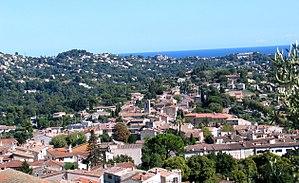
Village de La Colle-sur-Loup, Alpes-Maritimes, France
La Colle-sur-Loup est une commune française membre de la Communauté d'agglomération de Sophia Antipolis située dans le département des Alpes-Maritimes en région Provence-Alpes-Côte d'Azur. Ses habitants sont appelés les Collois.